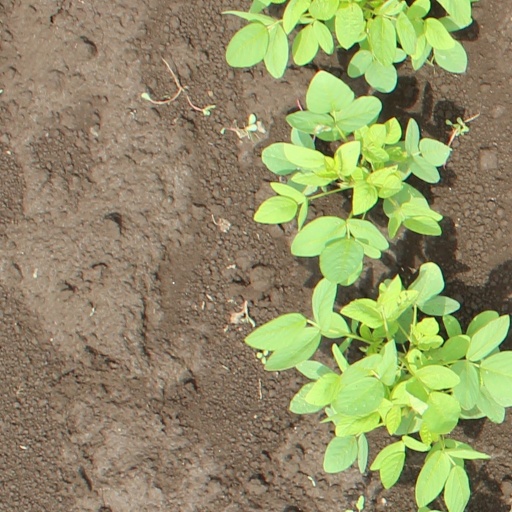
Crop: soybean